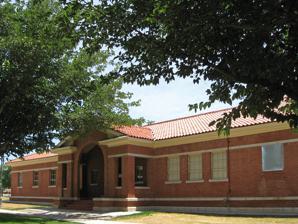
Building: Central Receiving Building
Country: United States of America
Year built: 1938
United States historic place Central Receiving Building U.S. National Register of Historic Places Location 1900 N. White Sands Blvd., NMSVH, Alamogordo, New Mexico Coordinates 32°54′51″N 105°57′29″W / 32.91417°N 105.95806°W / 32.91417; -105.95806 ( Central Receiving Building ) Area 0.2 acres (0.081 ha) Built 1938 Architect Brittelle and Ginner Architectural style Decorative Brick MPS New Mexico Campus Buildings Built 1906--1937 TR NRHP reference No. 88001566 Added to NRHP May 16, 1989 The Central Receiving Building of the New Mexico School for the Blind and Visually Impaired , at 1900 N. White Sands Blvd., in Alamogordo, New Mexico , was built in 1938.  It was listed on the National Register of Historic Places in 1989. It was designed by Brittelle and Ginner . Per its nomination: "The Central Receiving Building is one of three buildings on the campus of NMSVH constructed in the Decorative Brick style between 1930 and 1938. Not found on other New Mexico campuses, this style had been employed in 1930 by George Williamson for the nominated Auditorium and Recreation building. As used on this campus the style is closely related to the Mediterranean-style designs of Trost and Trost exemplified by the nominated Administration building, and represents a continuation of Williamson's interpretation of the pattern set for the campus by Trost. Like the 1936 Infirmary, this building represents a continuity of architects in that both Brittelle and Ginner worked for Williamson, and Brittelle had been in business with Trost. The building originally housed a swimming pool which may have been the first indoor pool in New Mexico." References